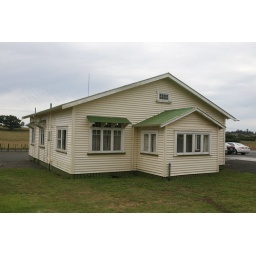
our beach house soon to be sawn in half and moved to Port Waikato